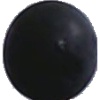
Label: blue_grape